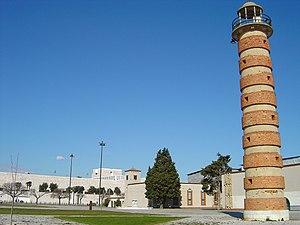
L'exposition du monde portugais s'est tenue dans le quartier de Belém à Lisbonne en 1940, du 23 juin au 2 décembre. Elle fut organisée pour commémorer les 800 ans de la fondation du Portugal et les 300 ans de la restauration de l'indépendance vis-à-vis de l'Espagne. Elle coïncide avec la première année de la seconde Guerre mondiale.